Tagging of Pacific Predators

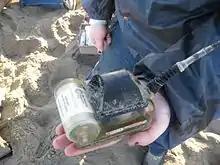
A CDT tag taken off an elephant seal at Año Nuevo State Reserve

Many different types of tags are used in the TOPP tagging program, each designed for different marine animals and different types of data. Archival tags, though small, are very powerful, and can last up to 10 years. Researchers surgically implant them into the bellies of tuna, where the tags record, as often as every few seconds, pressure (for depth of dives), ambient light (to estimate location), internal and external body temperature, and, in some cases, speed of travel. The tags are small and light enough to be attached to the outside of an animal, such as the tail feathers of red-footed boobies. However, they do have a drawback, they have to be retrieved. So, they are useful for fish likely to be caught as seafood, such as bluefin or yellowfin tuna, or animals that return to rookeries or nesting beaches, such as boobies and leatherback turtles.